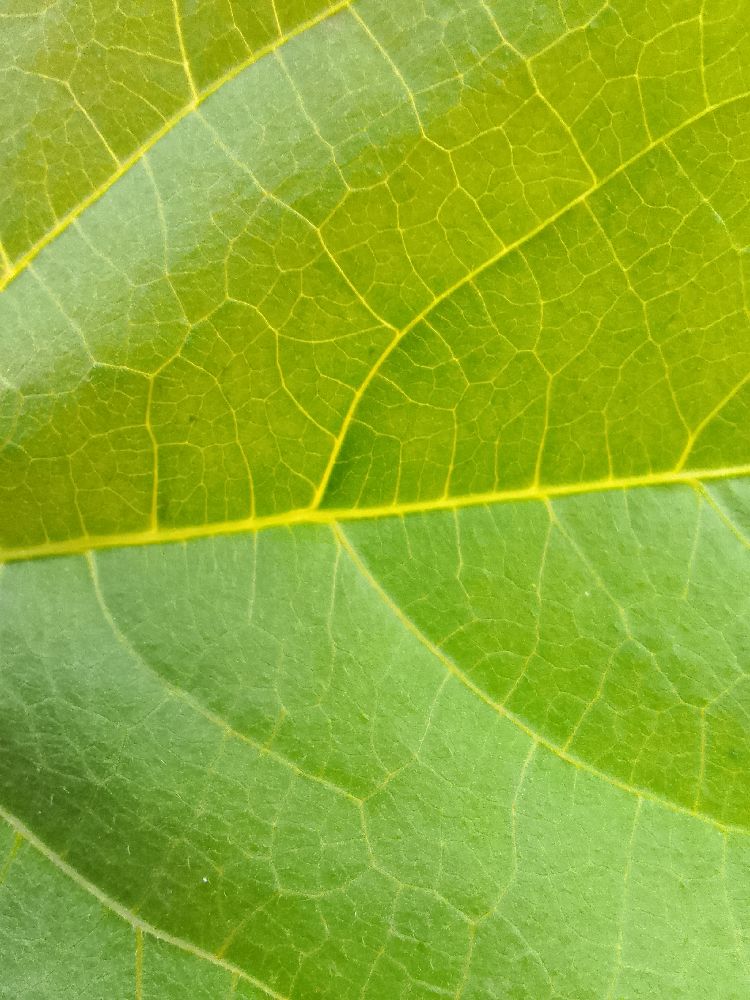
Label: healthy